Fukushima (city)

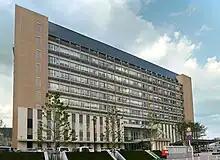
Fukushima's new city hall opened on January 4, 2011.

On January 4, 2011, Fukushima officially opened a new city hall to replace the previous one built in 1952. The new city hall, as was the previous one, is located in Gorōuchi-machi, next to National Route 4 in the center of the city.